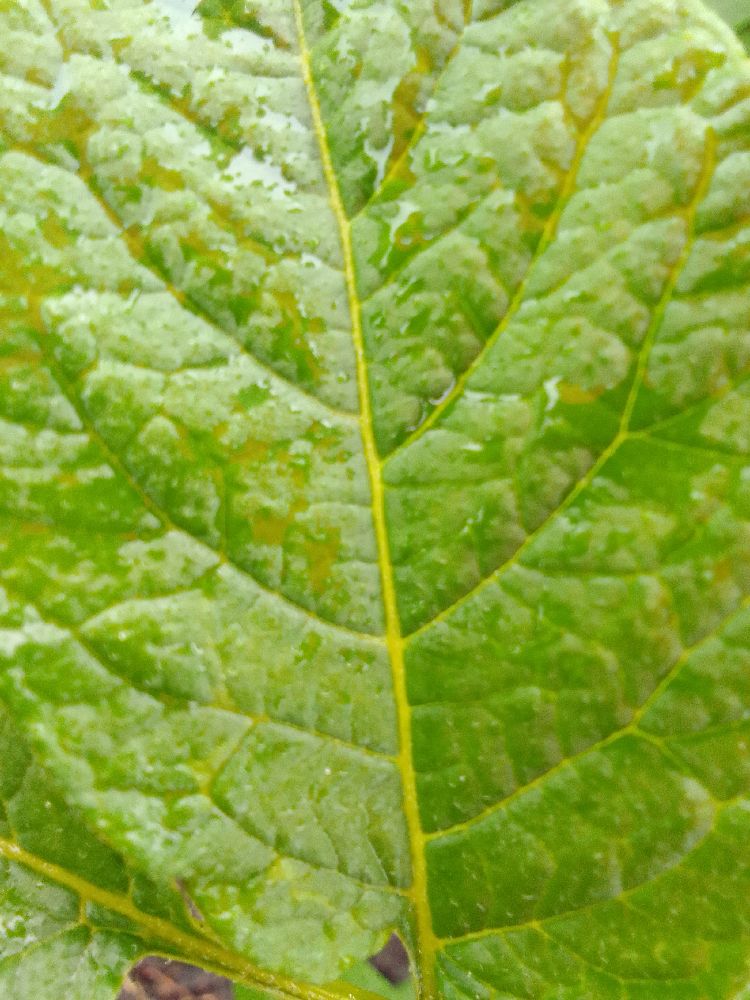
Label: Healthy